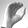
ASL letter: C